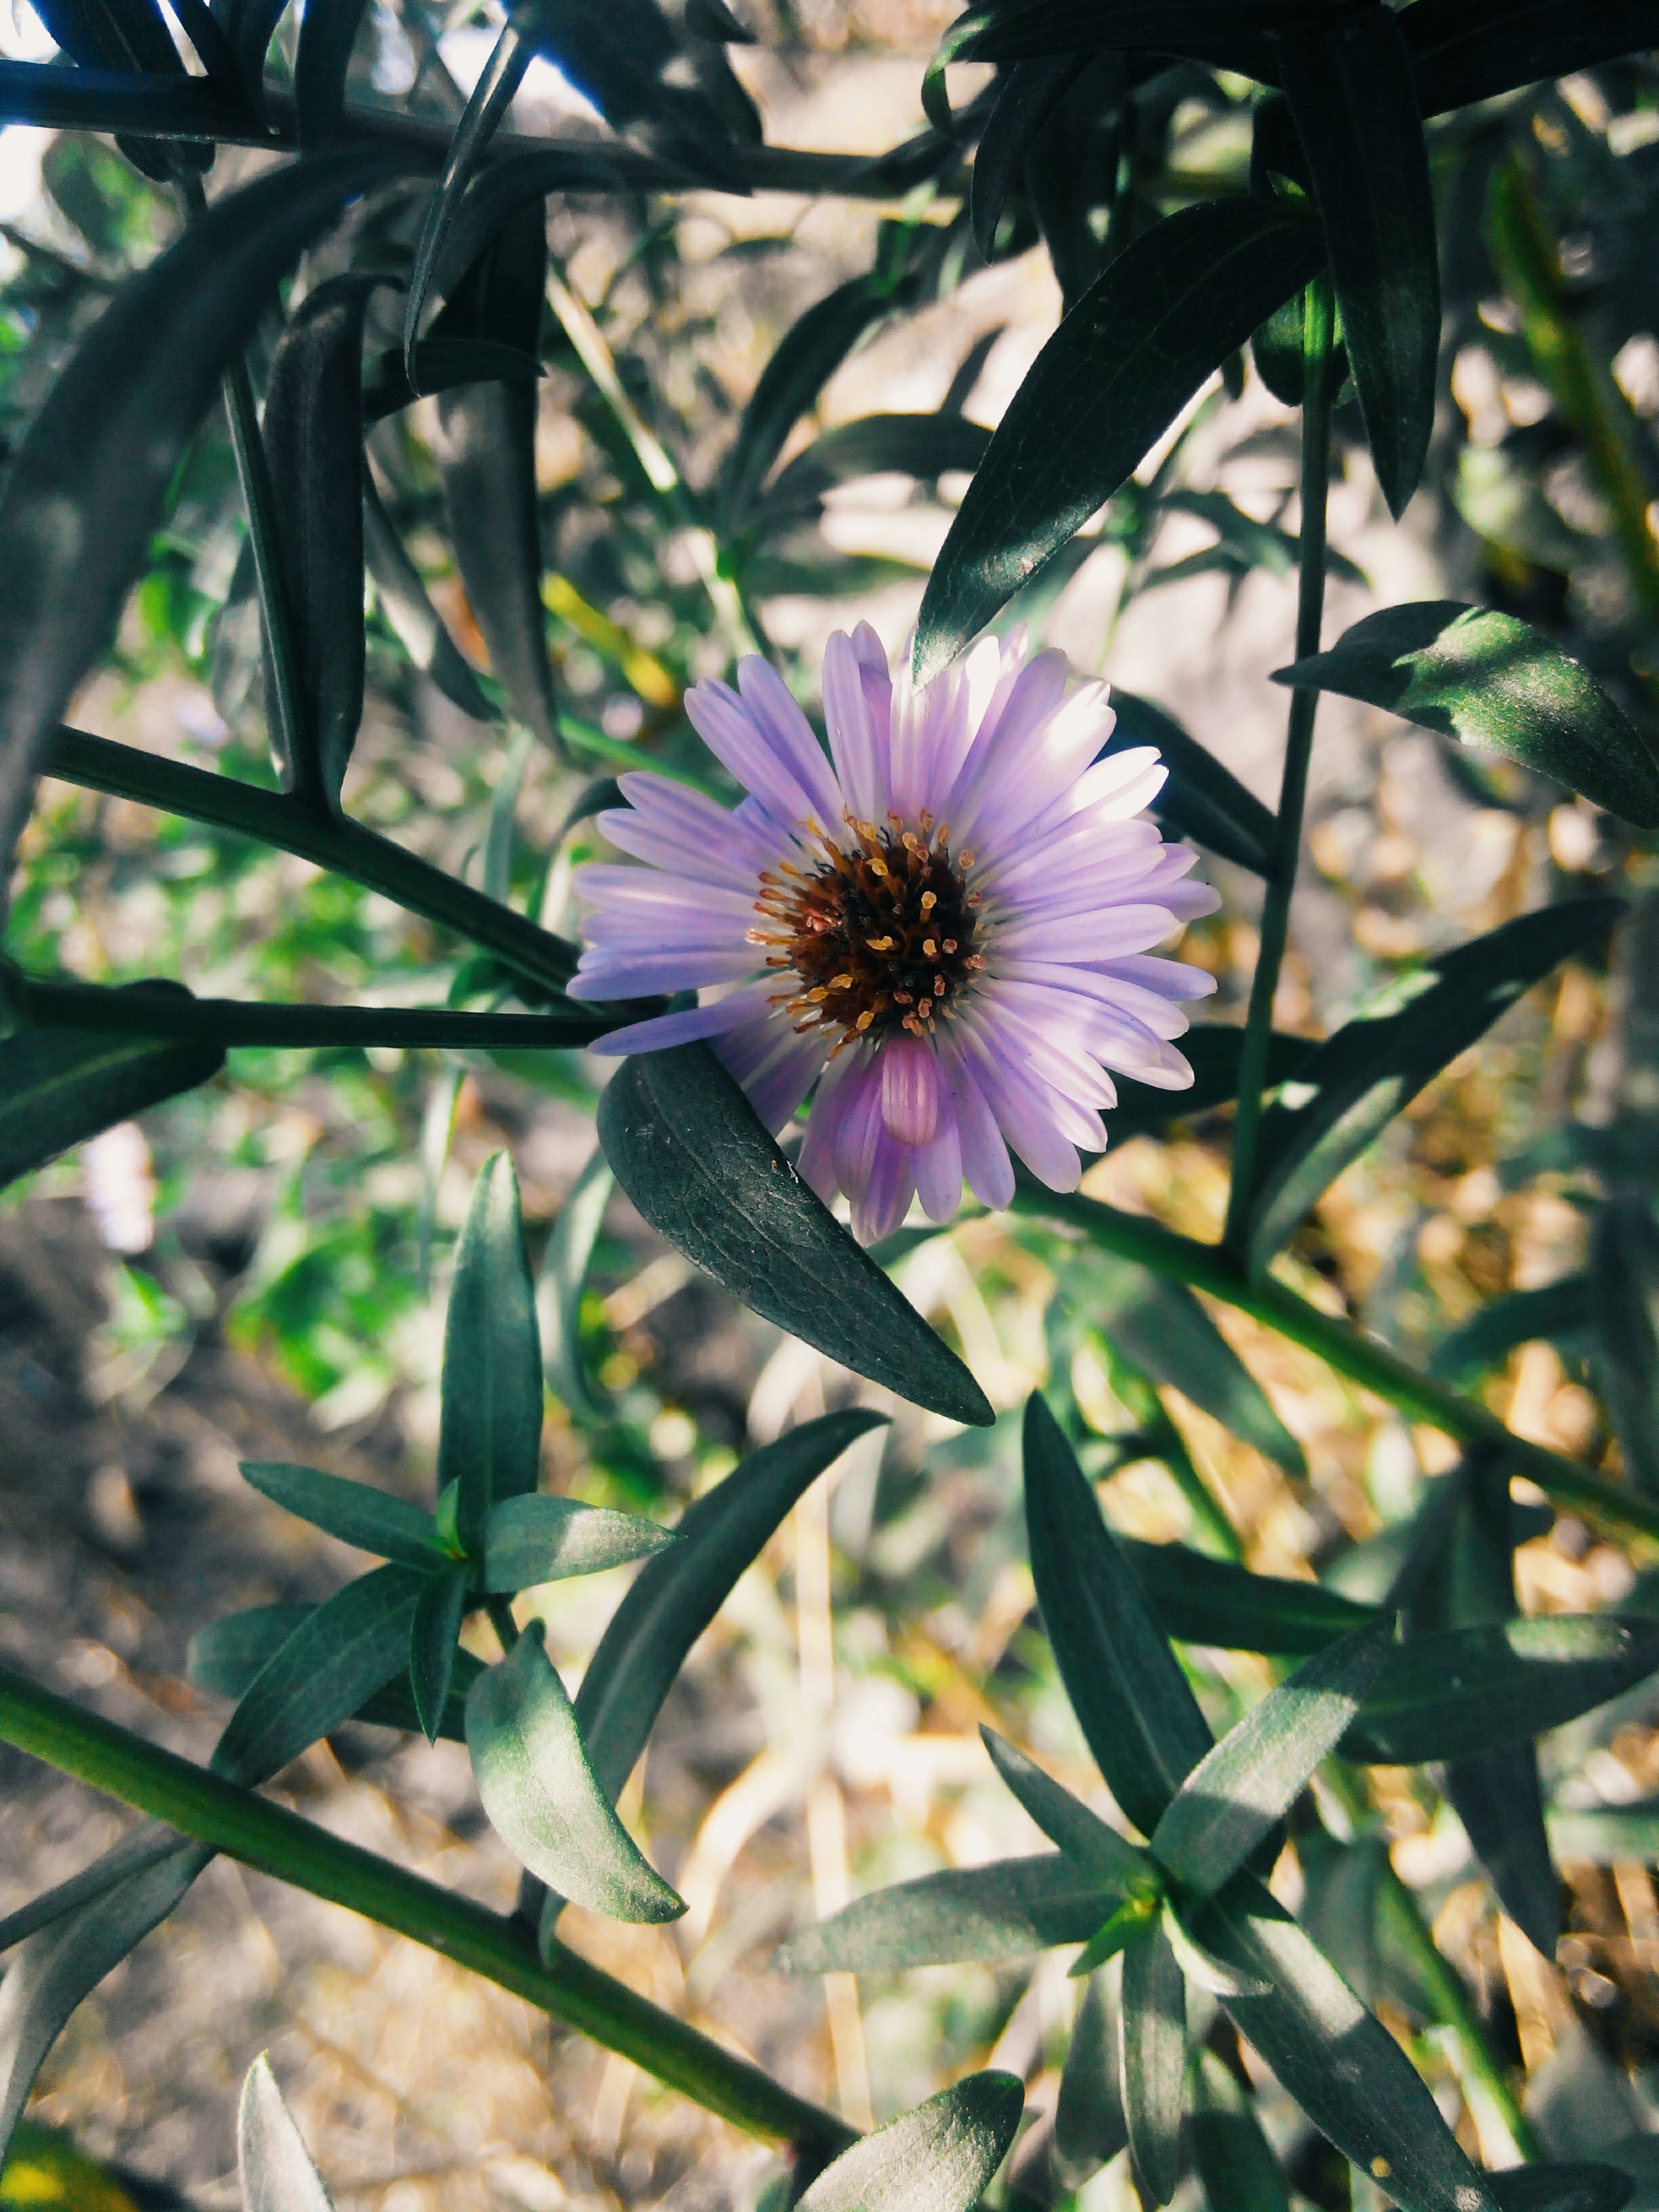
nature, branch, blossom, plant, sun, sunlight, flower, purple, petal, bloom, summer, green, macro, botany, garden, flora, wildflower, flowers, flower bed, close up, beautiful, bud, purple flower, living nature, macro photography, garden flower, beautiful flower, flowering plant, daisy family, land plant